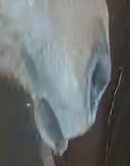
Face region: mouth_nostrils (mouth_chin_nostrils_and_profile)
Pain indicator: obviously_present